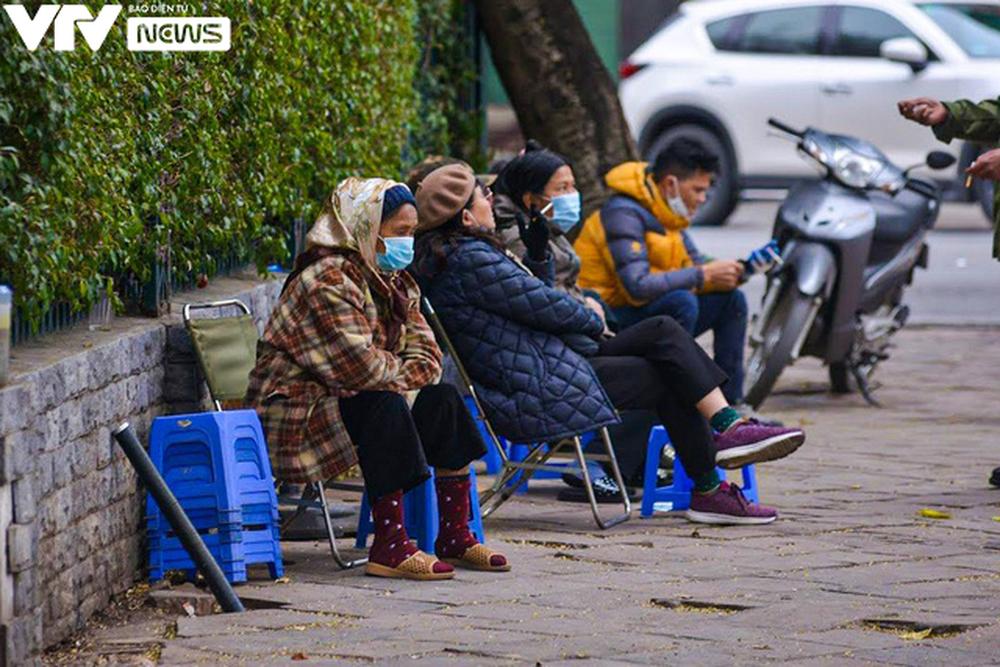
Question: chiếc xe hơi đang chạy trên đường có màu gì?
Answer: chiếc xe hơi có màu trắng